Zdravko Karadachki

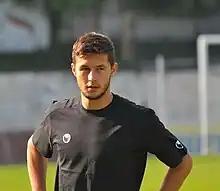
Karadachki in 2016

Zdravko Karadachki (born 21 June 1993) is a Bulgarian professional footballer who plays as a defender for Septemvri Simitli.